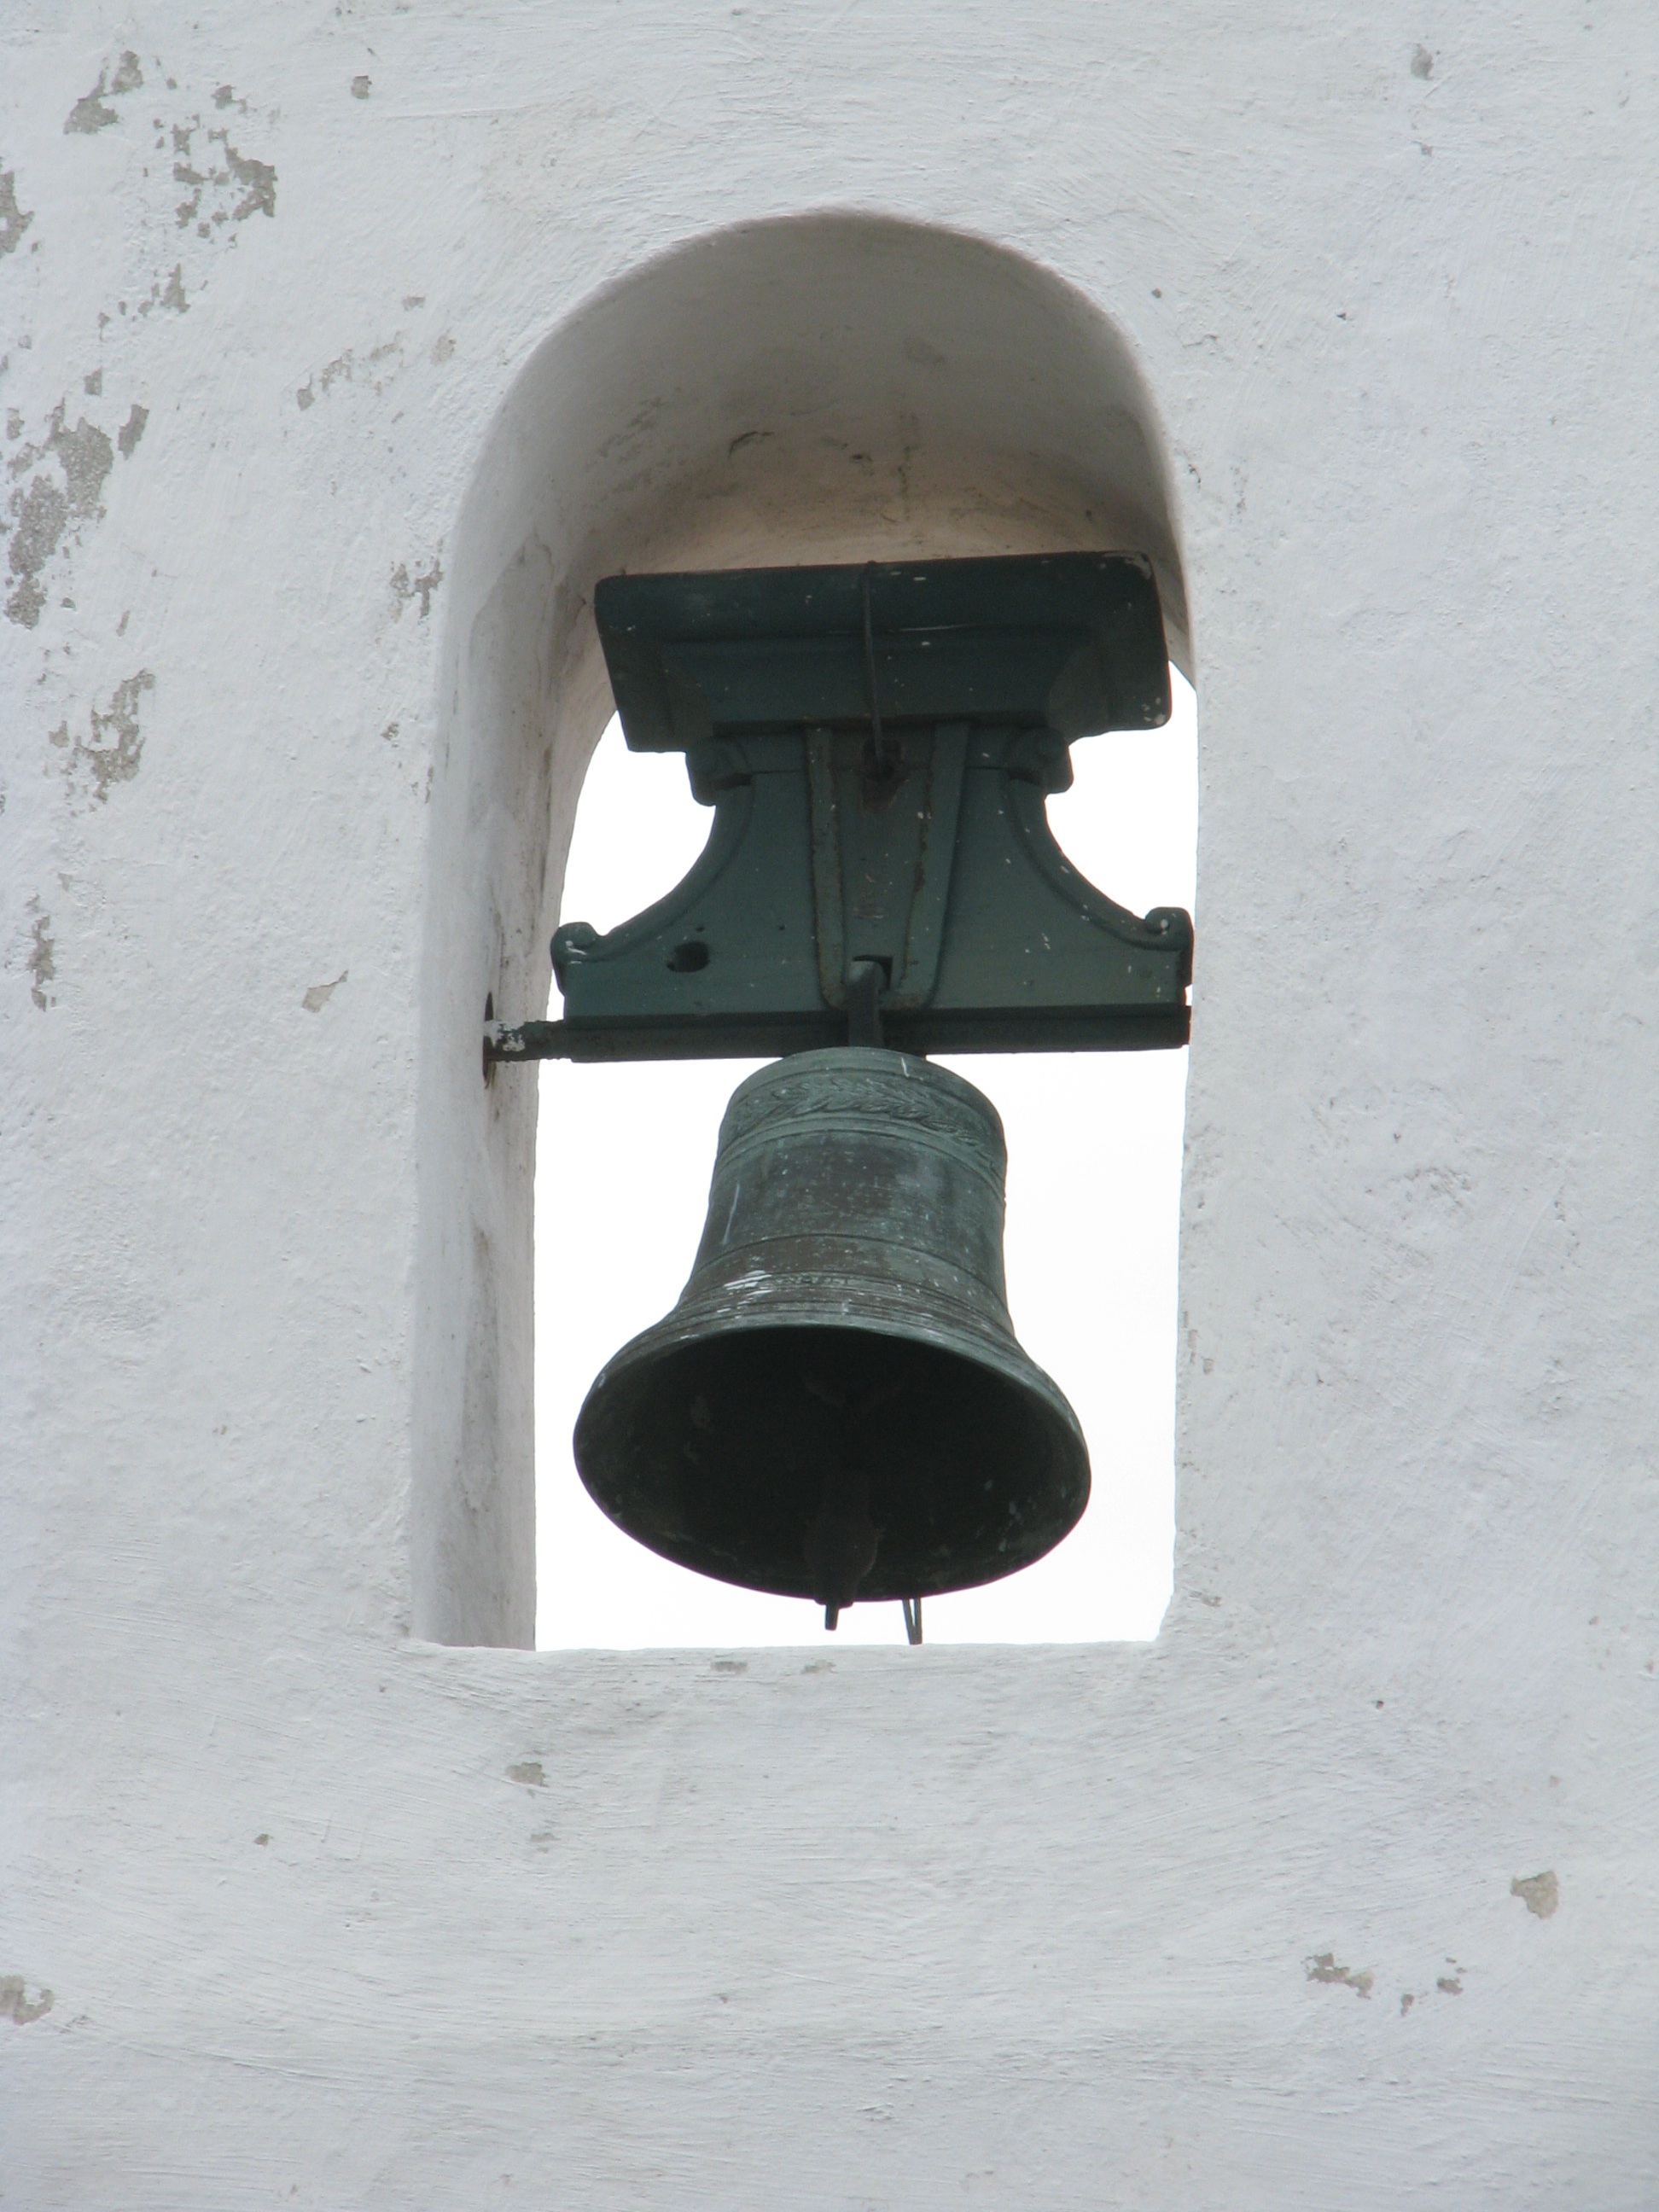
white, bell, tower, church, clothing, black, lighting, musical instrument, church bell, iron, historical heritage